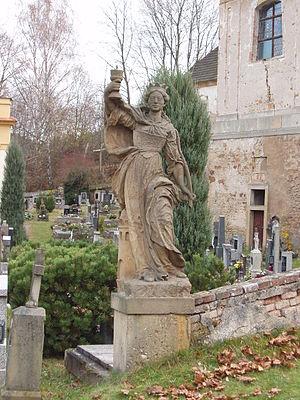
Statue de Sainte Barbe située au cimetière à Manětín, en Région de Plzeň, en République Tchèque